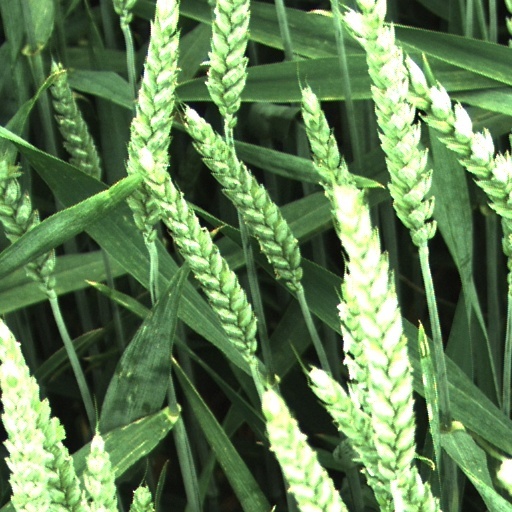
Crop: wheat